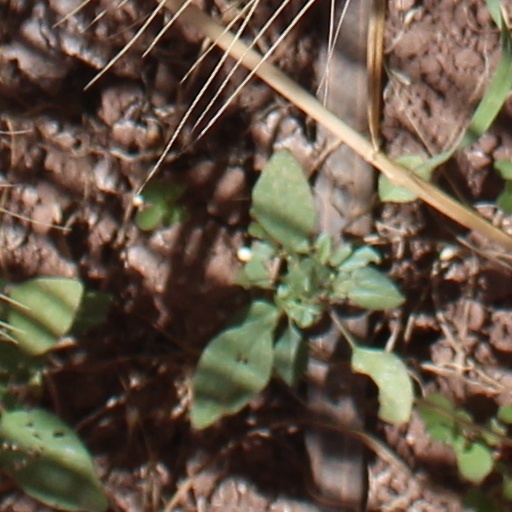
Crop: wheat